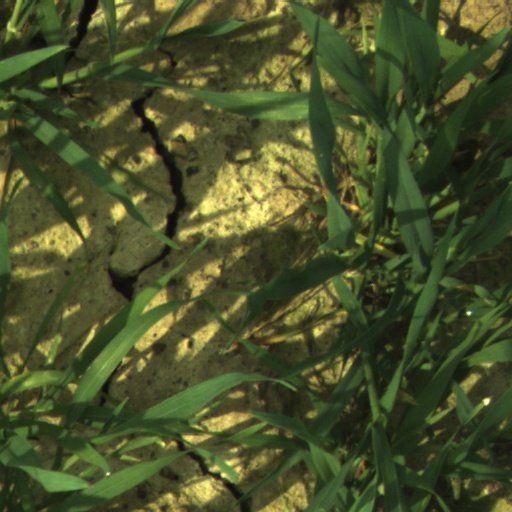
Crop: wheat